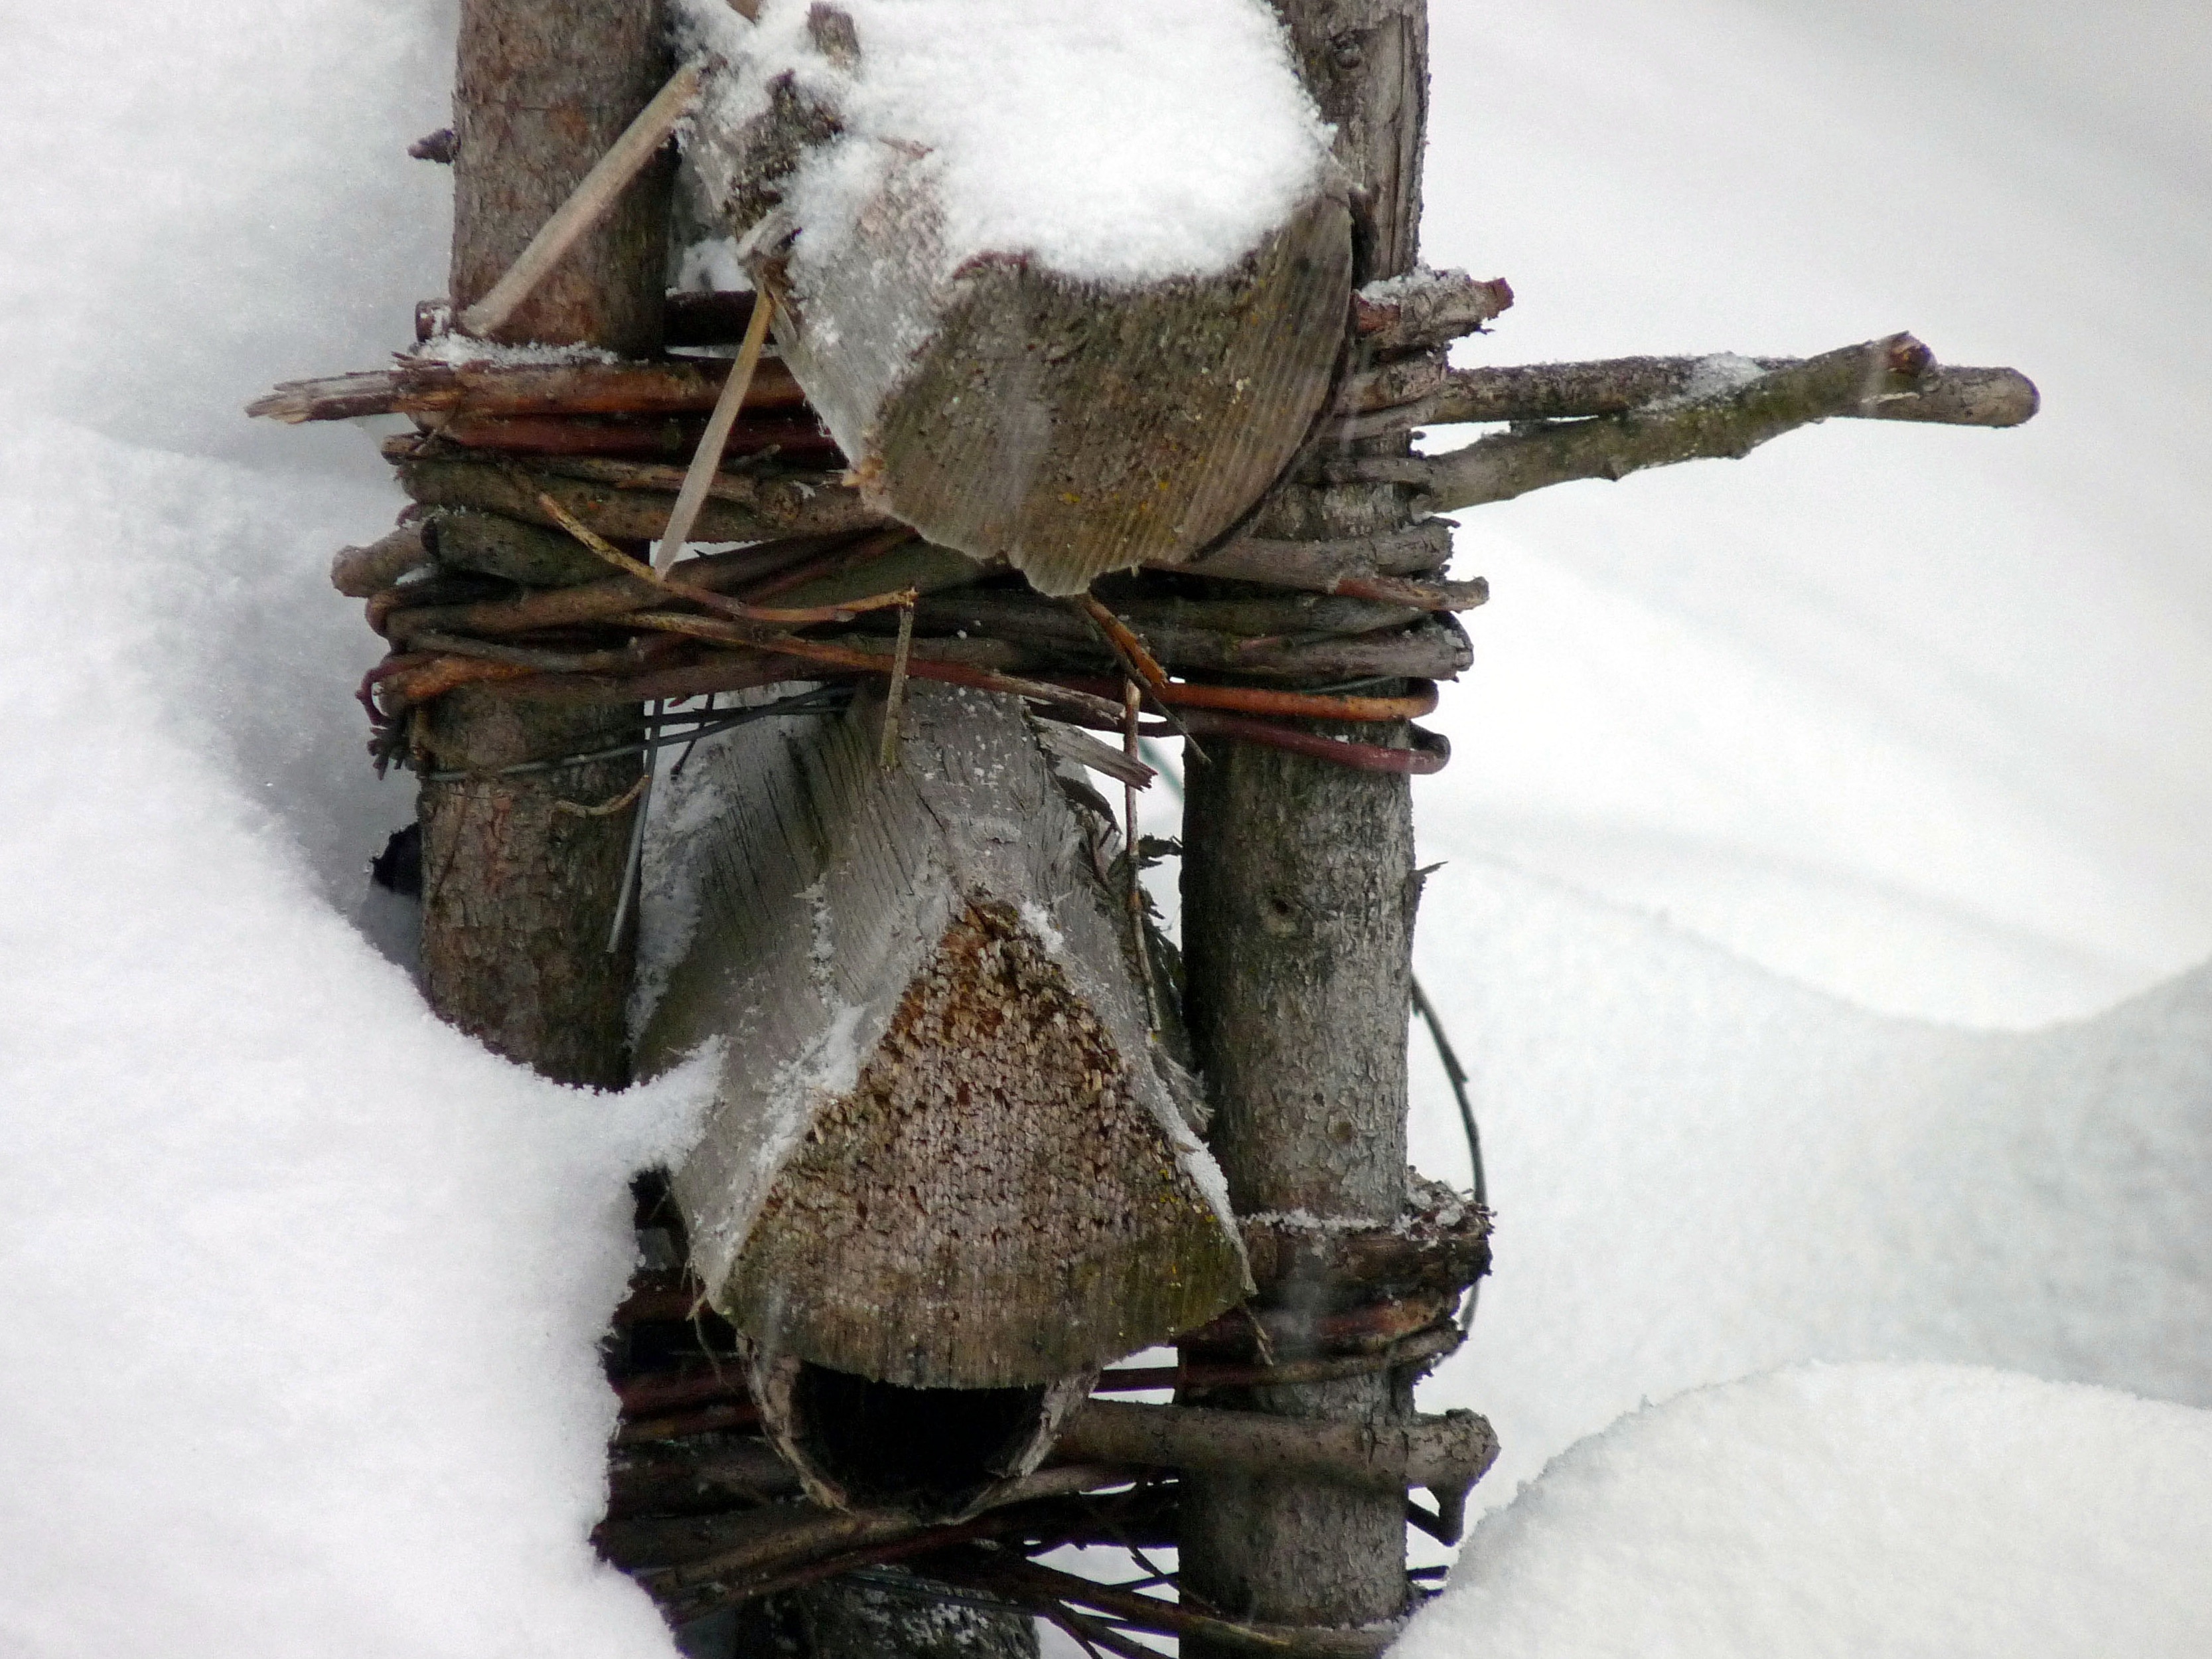
snow, winter, fence, wood, pole, weather, sculpture, footwear, hash, skived